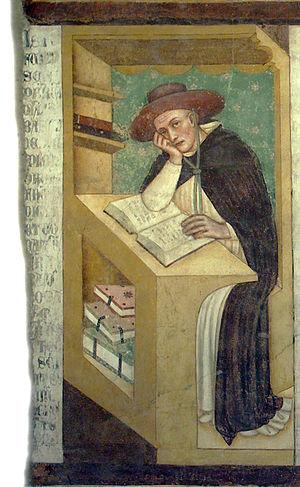
Annibale d'Annibaldi est un cardinal italien du XIIIᵉ siècle. Il est un neveu de Riccardo Annibaldi et est membre de l'ordre des dominicains.